Collybia phyllophila

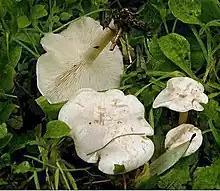
"Clitocybe dealbata is a Collybia phyllophila look-a-like"

"Collybia phyllophila" can be confused with other white clitocyboid mushrooms such as "Collybia rivulosa, Clitocybe dealbata" or "Clitocybe candicans". These look-a-likes are usually smaller, have white spore powder, more decurrent gills and a differently structured cap top layer. "Collybia rivulosa"'s spores are not cyanophilous, and are single in exsiccates. "Clitopilus prunulus", is also very similar, though it can be distinguished by its strong floury odour, and larger spores, as well as pink gills that separate easily from the cap. "Collybia alboclitocyboides" can be distinguished from "C. phyllophila" by the subregular flesh of its gills and by how the hyphae in the top layer of its cap run completely parallel to the cap's surface